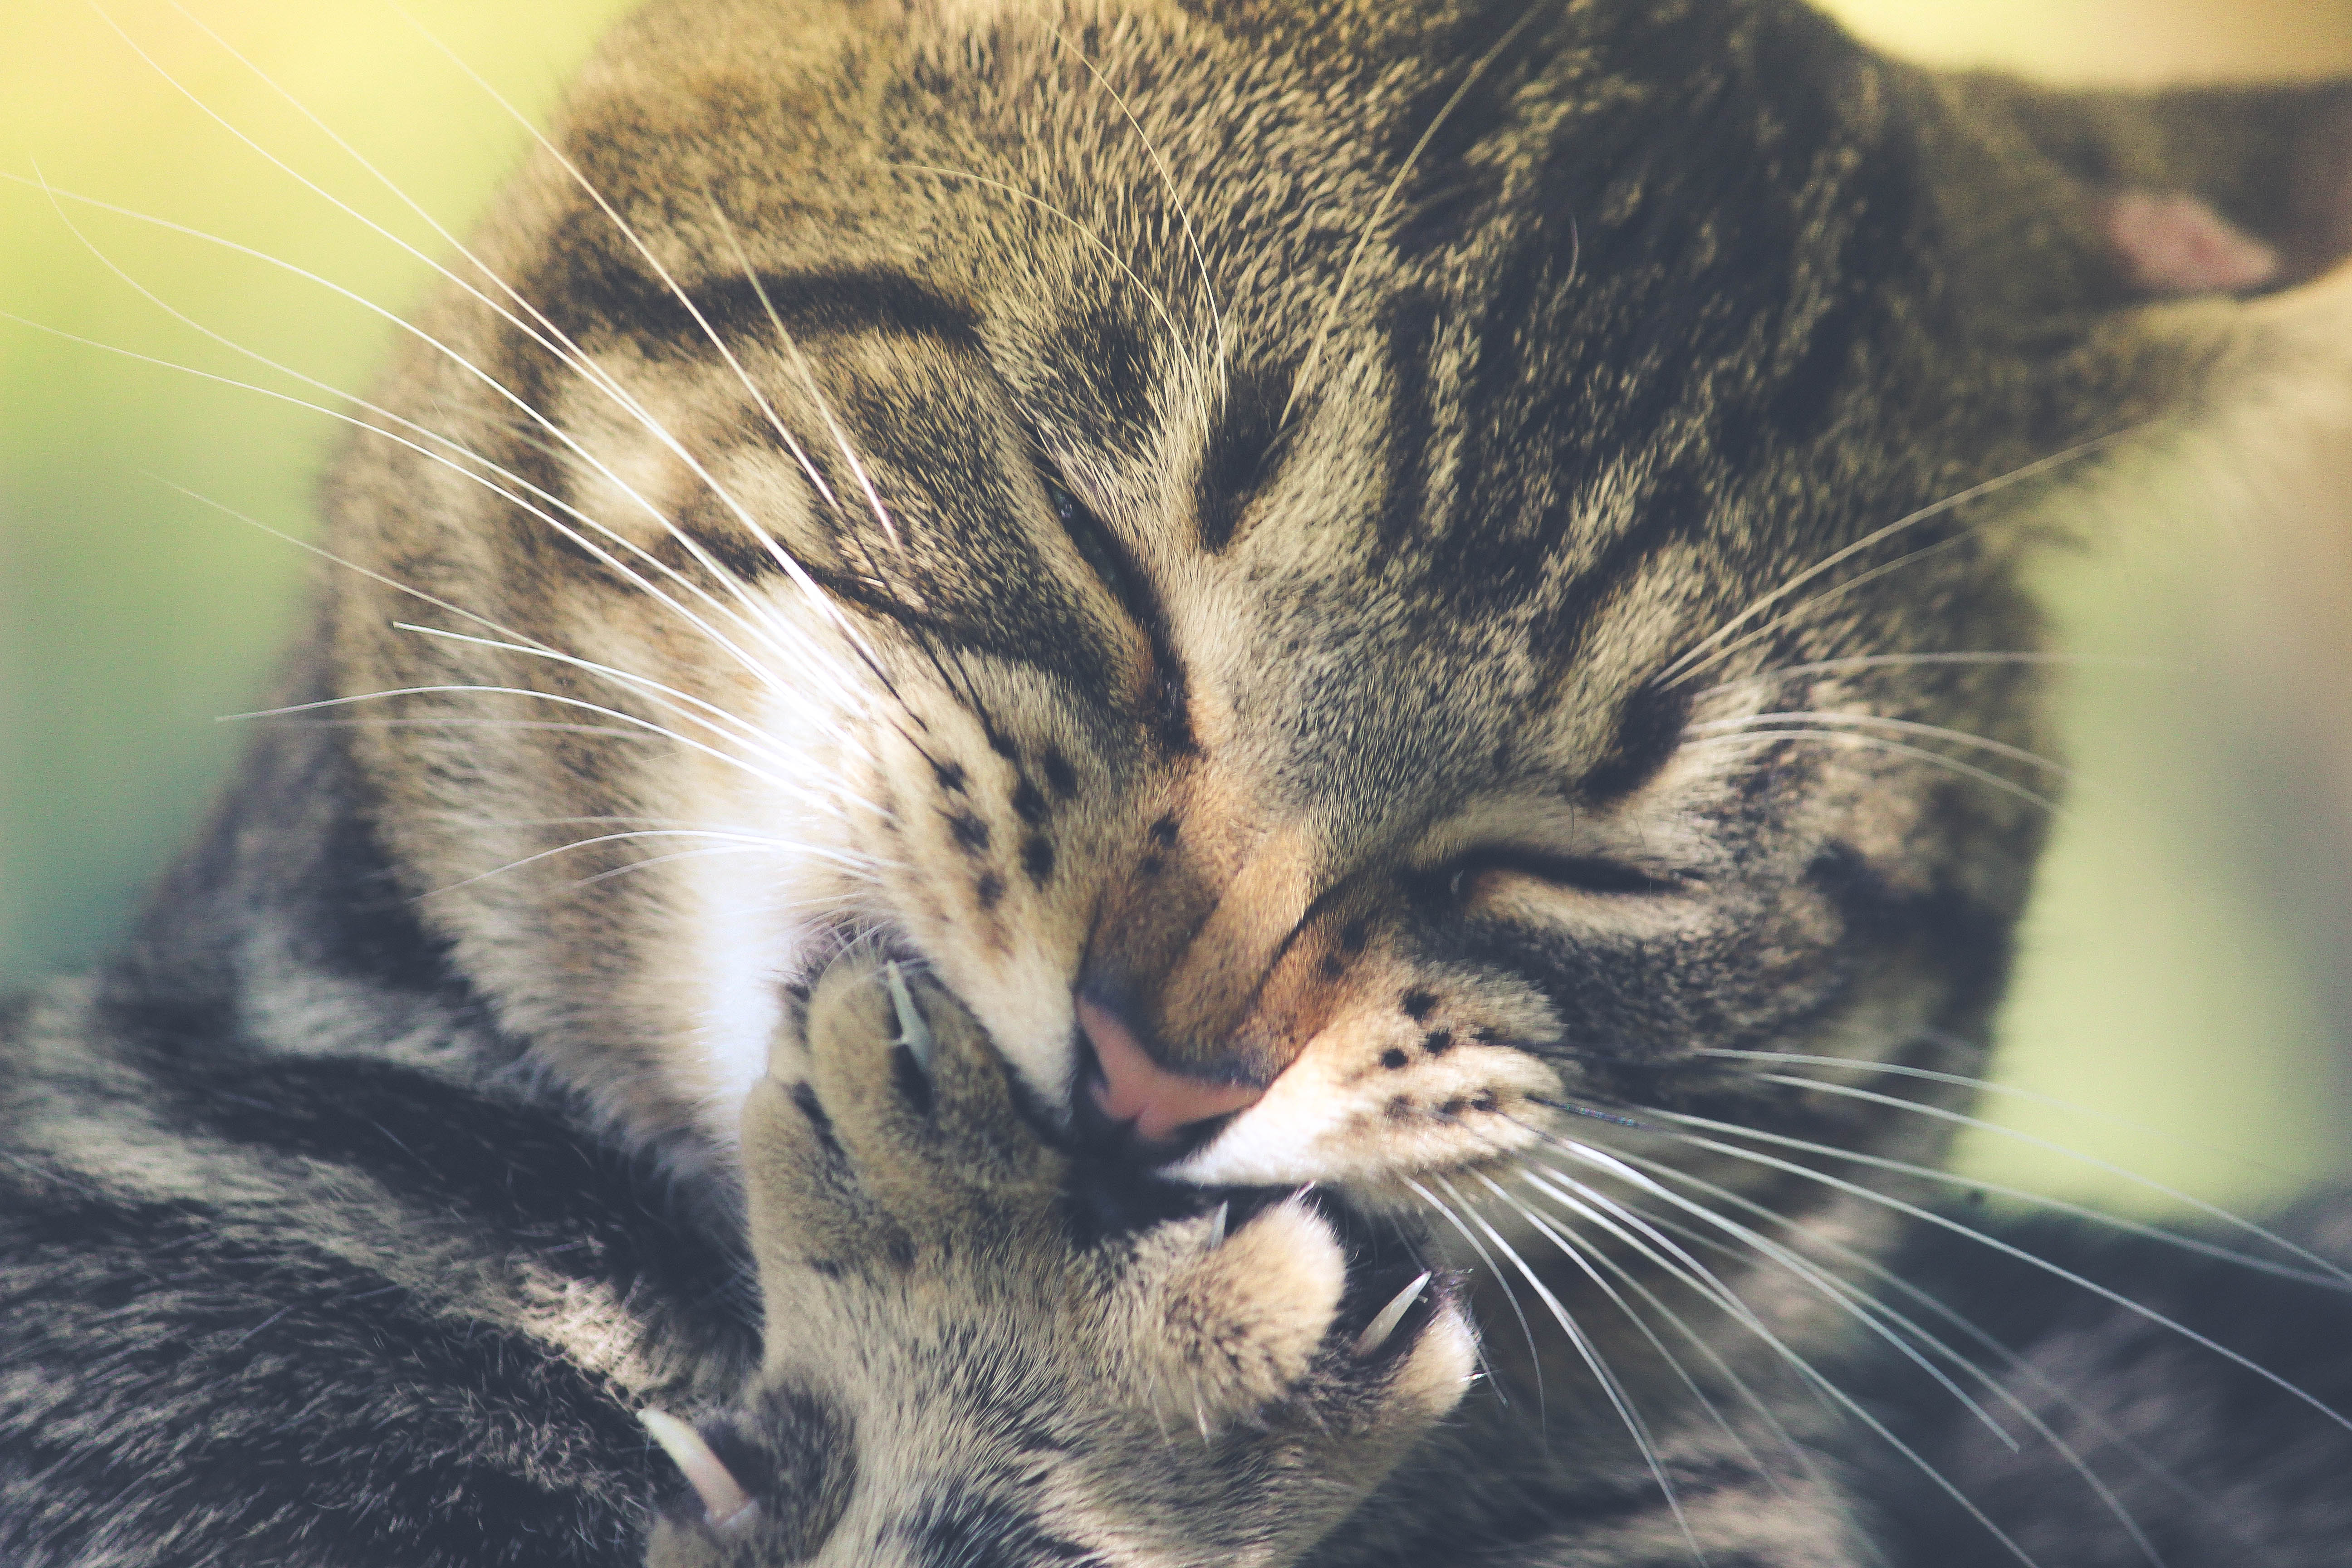
animal, cute, pet, kitten, cat, feline, tabby, mammal, fauna, domestic animal, yawn, close up, nose, whiskers, snout, vertebrate, adorable, tabby cat, european shorthair, wild cat, small to medium sized cats, cat like mammal, domestic short haired cat